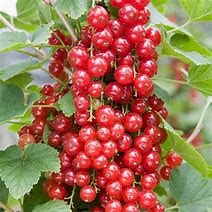
Label: redcurrant